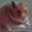
Label: hamster